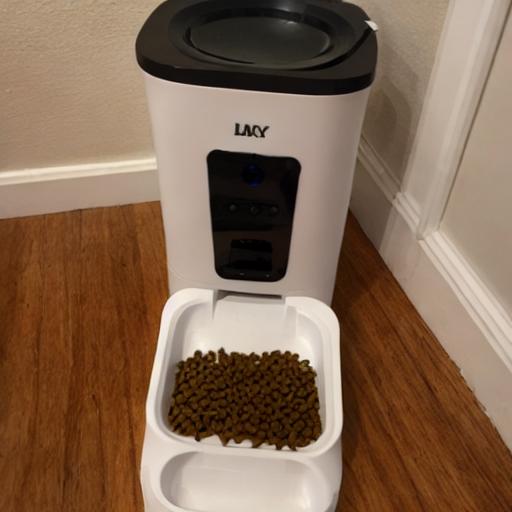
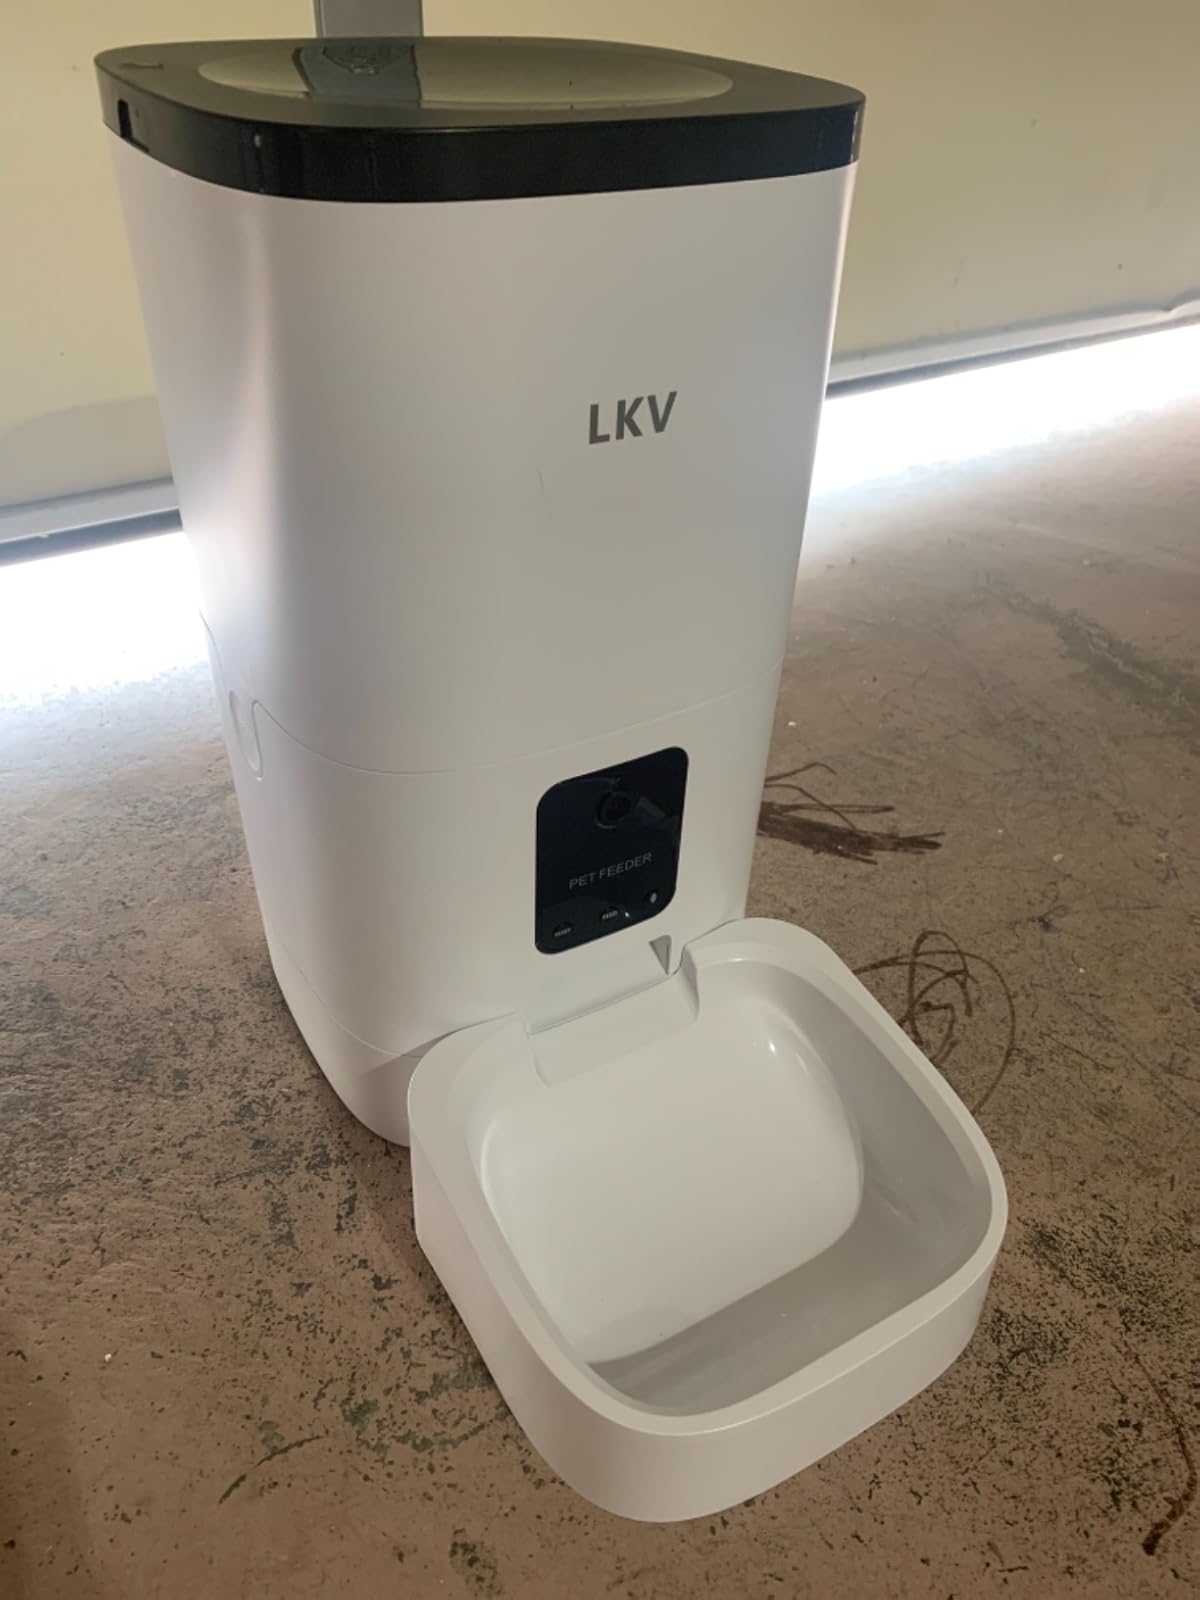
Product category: items_feeder
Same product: no